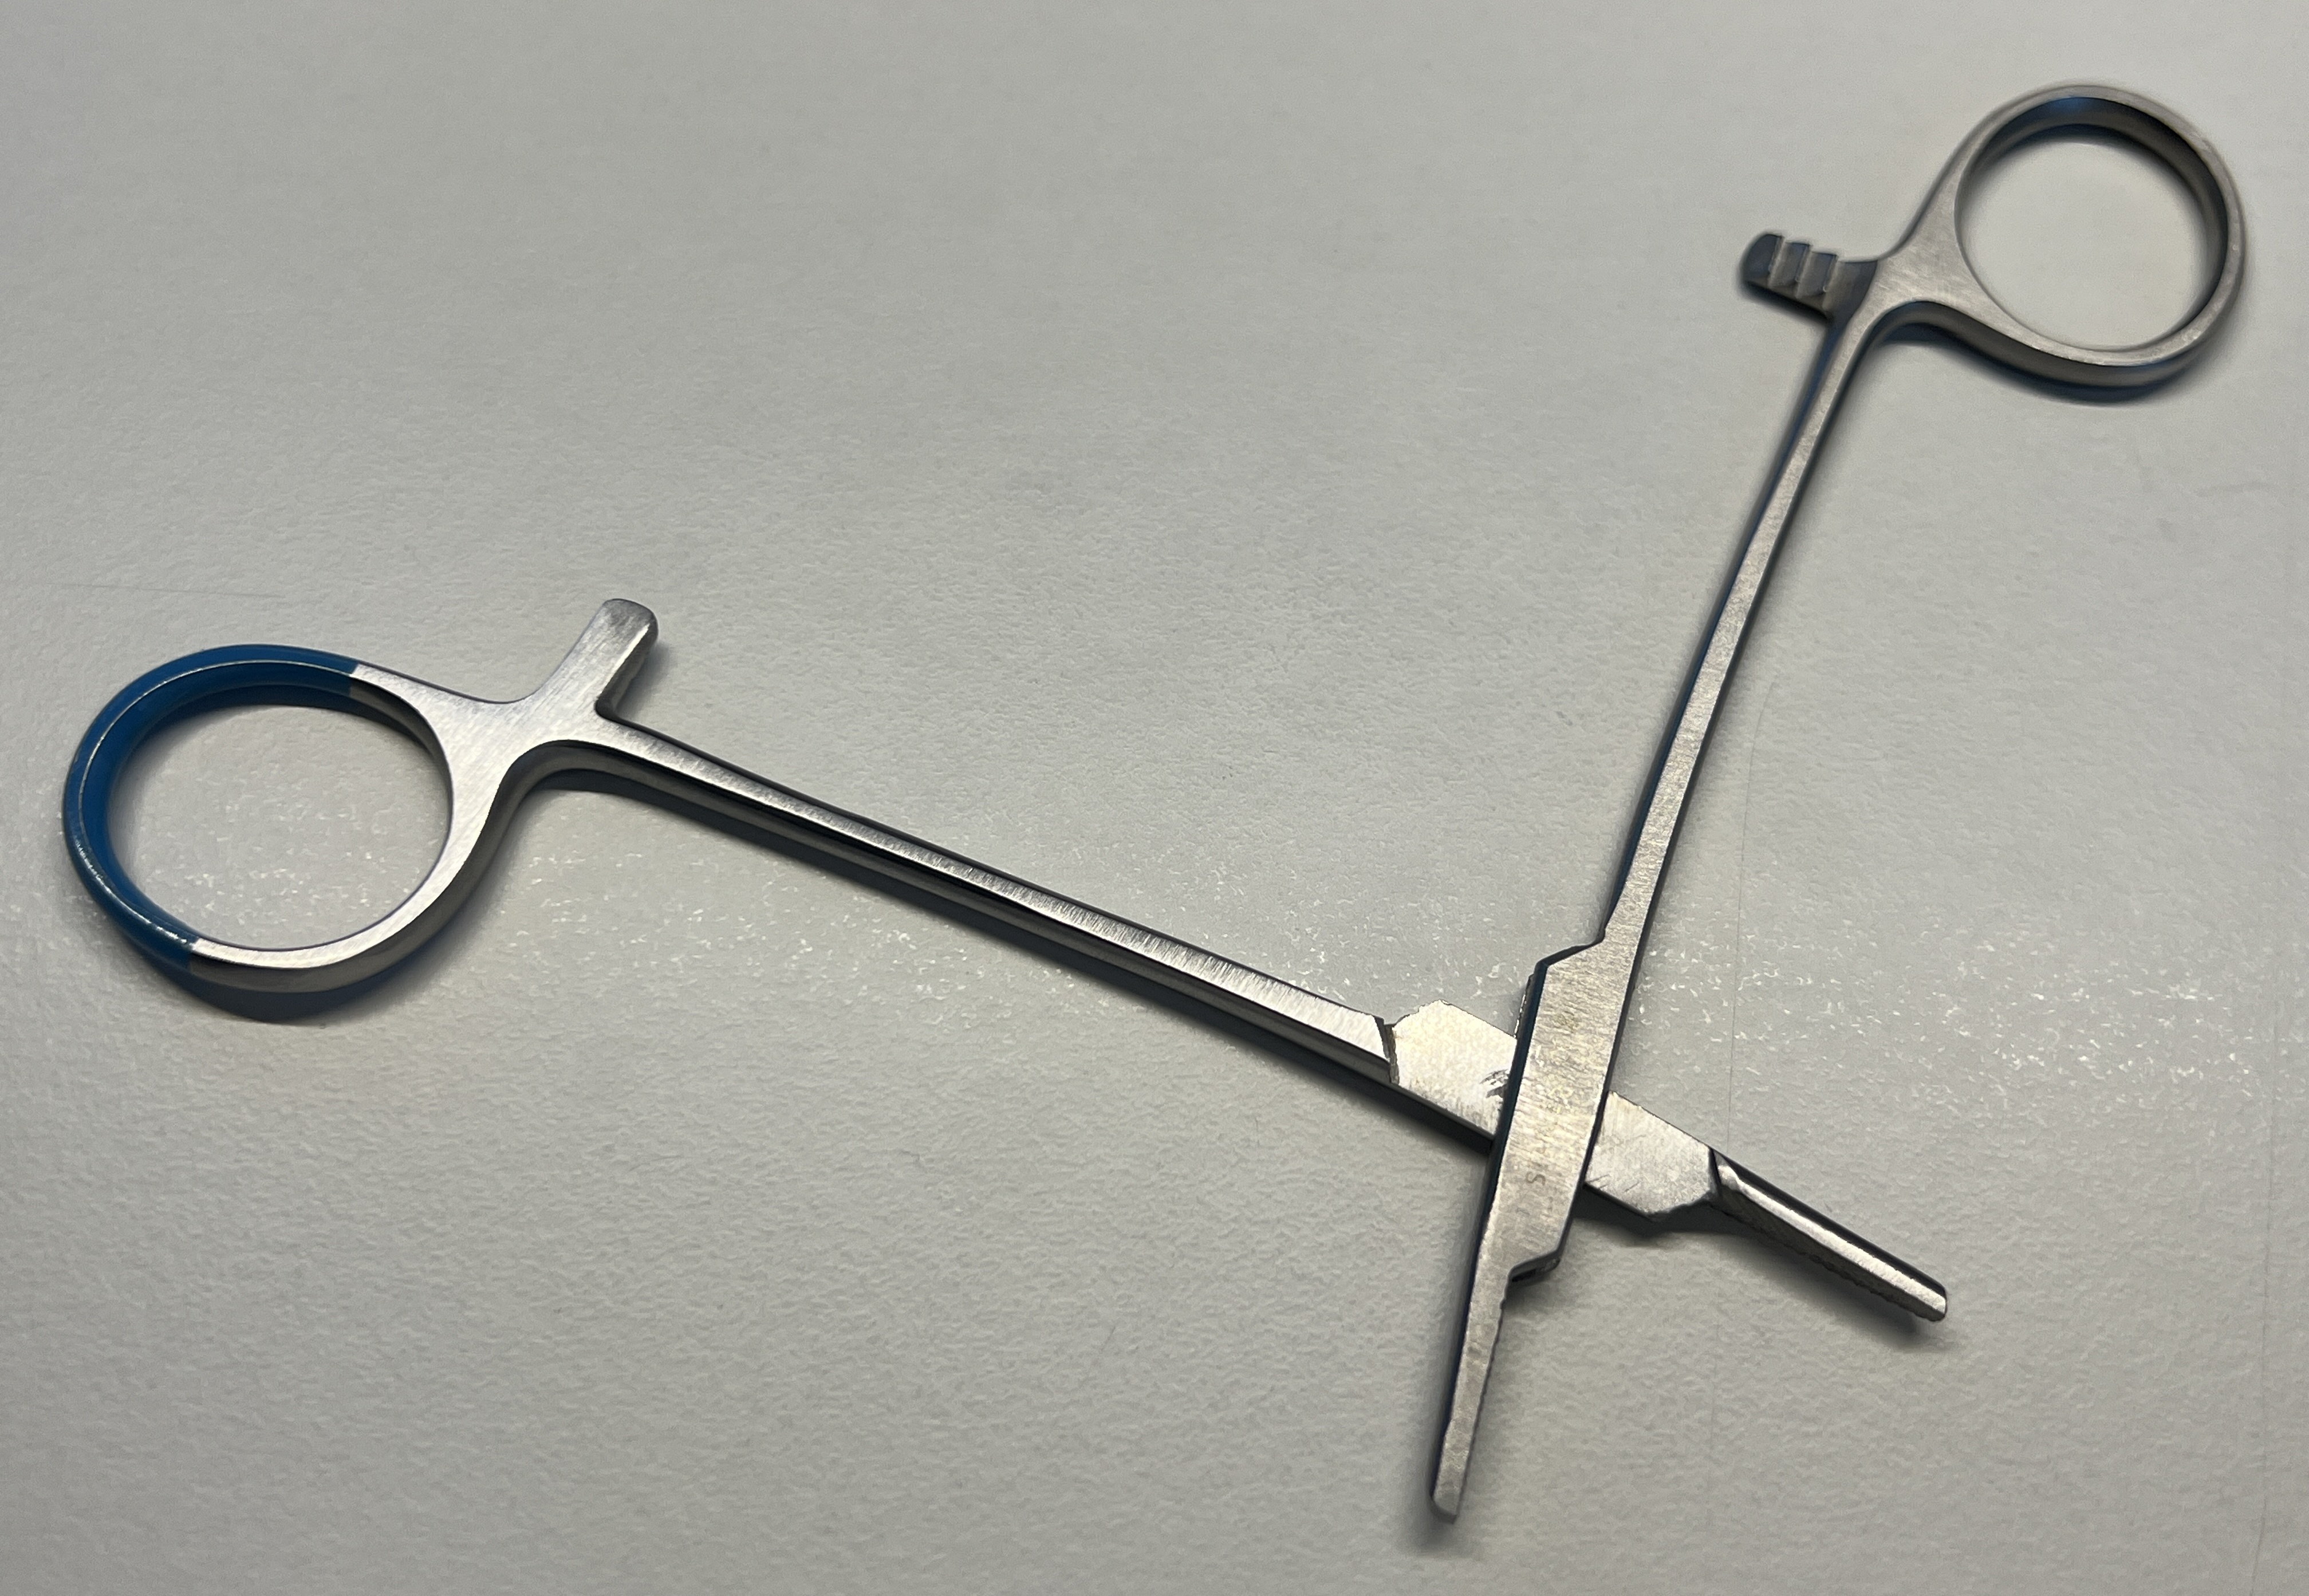
Hinged instrument state: open